Port of Hate

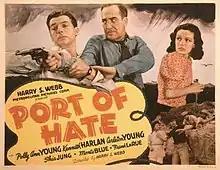
Theatrical release poster

Port of Hate is a 1939 American adventure film directed by Harry S. Webb and written by Joseph O'Donnell. The film stars Polly Ann Young, Kenneth Harlan, Carleton Young, Shia Jung, Monte Blue and Frank LaRue. The film was released on August 22, 1939, by Monogram Pictures.